Variations of baseball

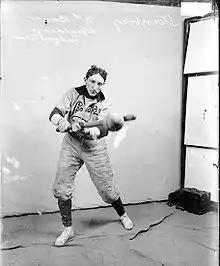
1907 depiction of indoor baseball, which eventually evolved into softball

Early versions of baseball had regional variations in different parts of the United States, until the modern standard (the "New York game"), codified in and evolving from the 1845 Knickerbocker Rules, became the main form of baseball after the 1860s Civil War.